Melton (horse)

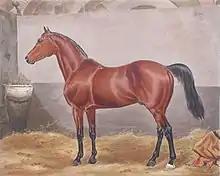
Melton by Eugene Tily

Melton (1882–1910) was a British Thoroughbred racehorse and sire. In a career that lasted from 1884 to 1886 he ran eighteen times and won eleven races. In 1885 he won the second two legs of the English Triple Crown, the Derby at Epsom and the St Leger at Doncaster. At the end of the 1886 season he was retired to stud where he had considerable success in both Italy and Great Britain.